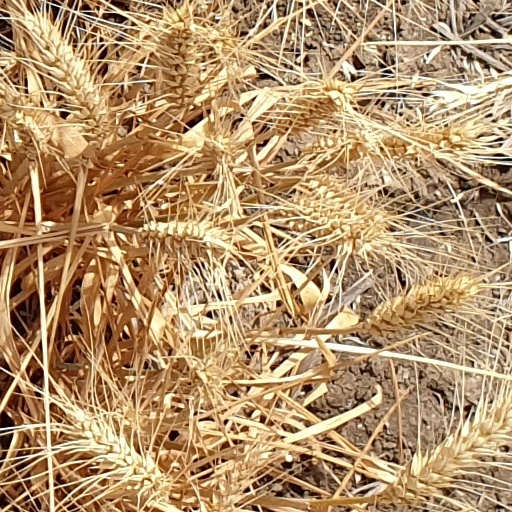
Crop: wheat